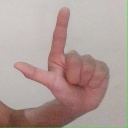
अक्षर: ल